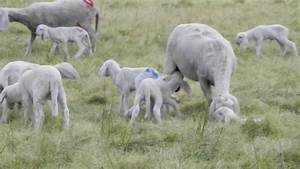
Label: pecora